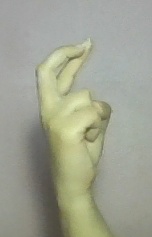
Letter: zay